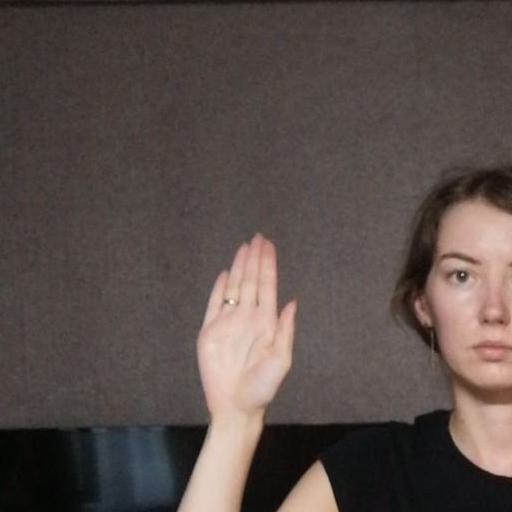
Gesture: stop